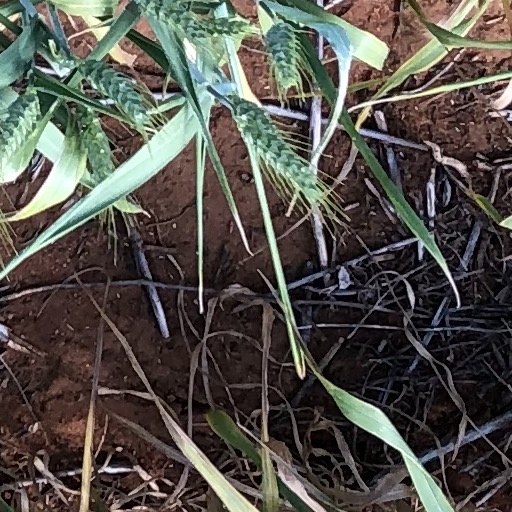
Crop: wheat